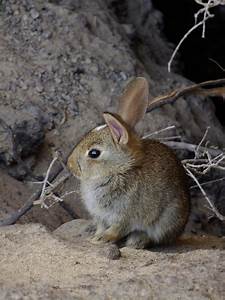
Label: squirrel